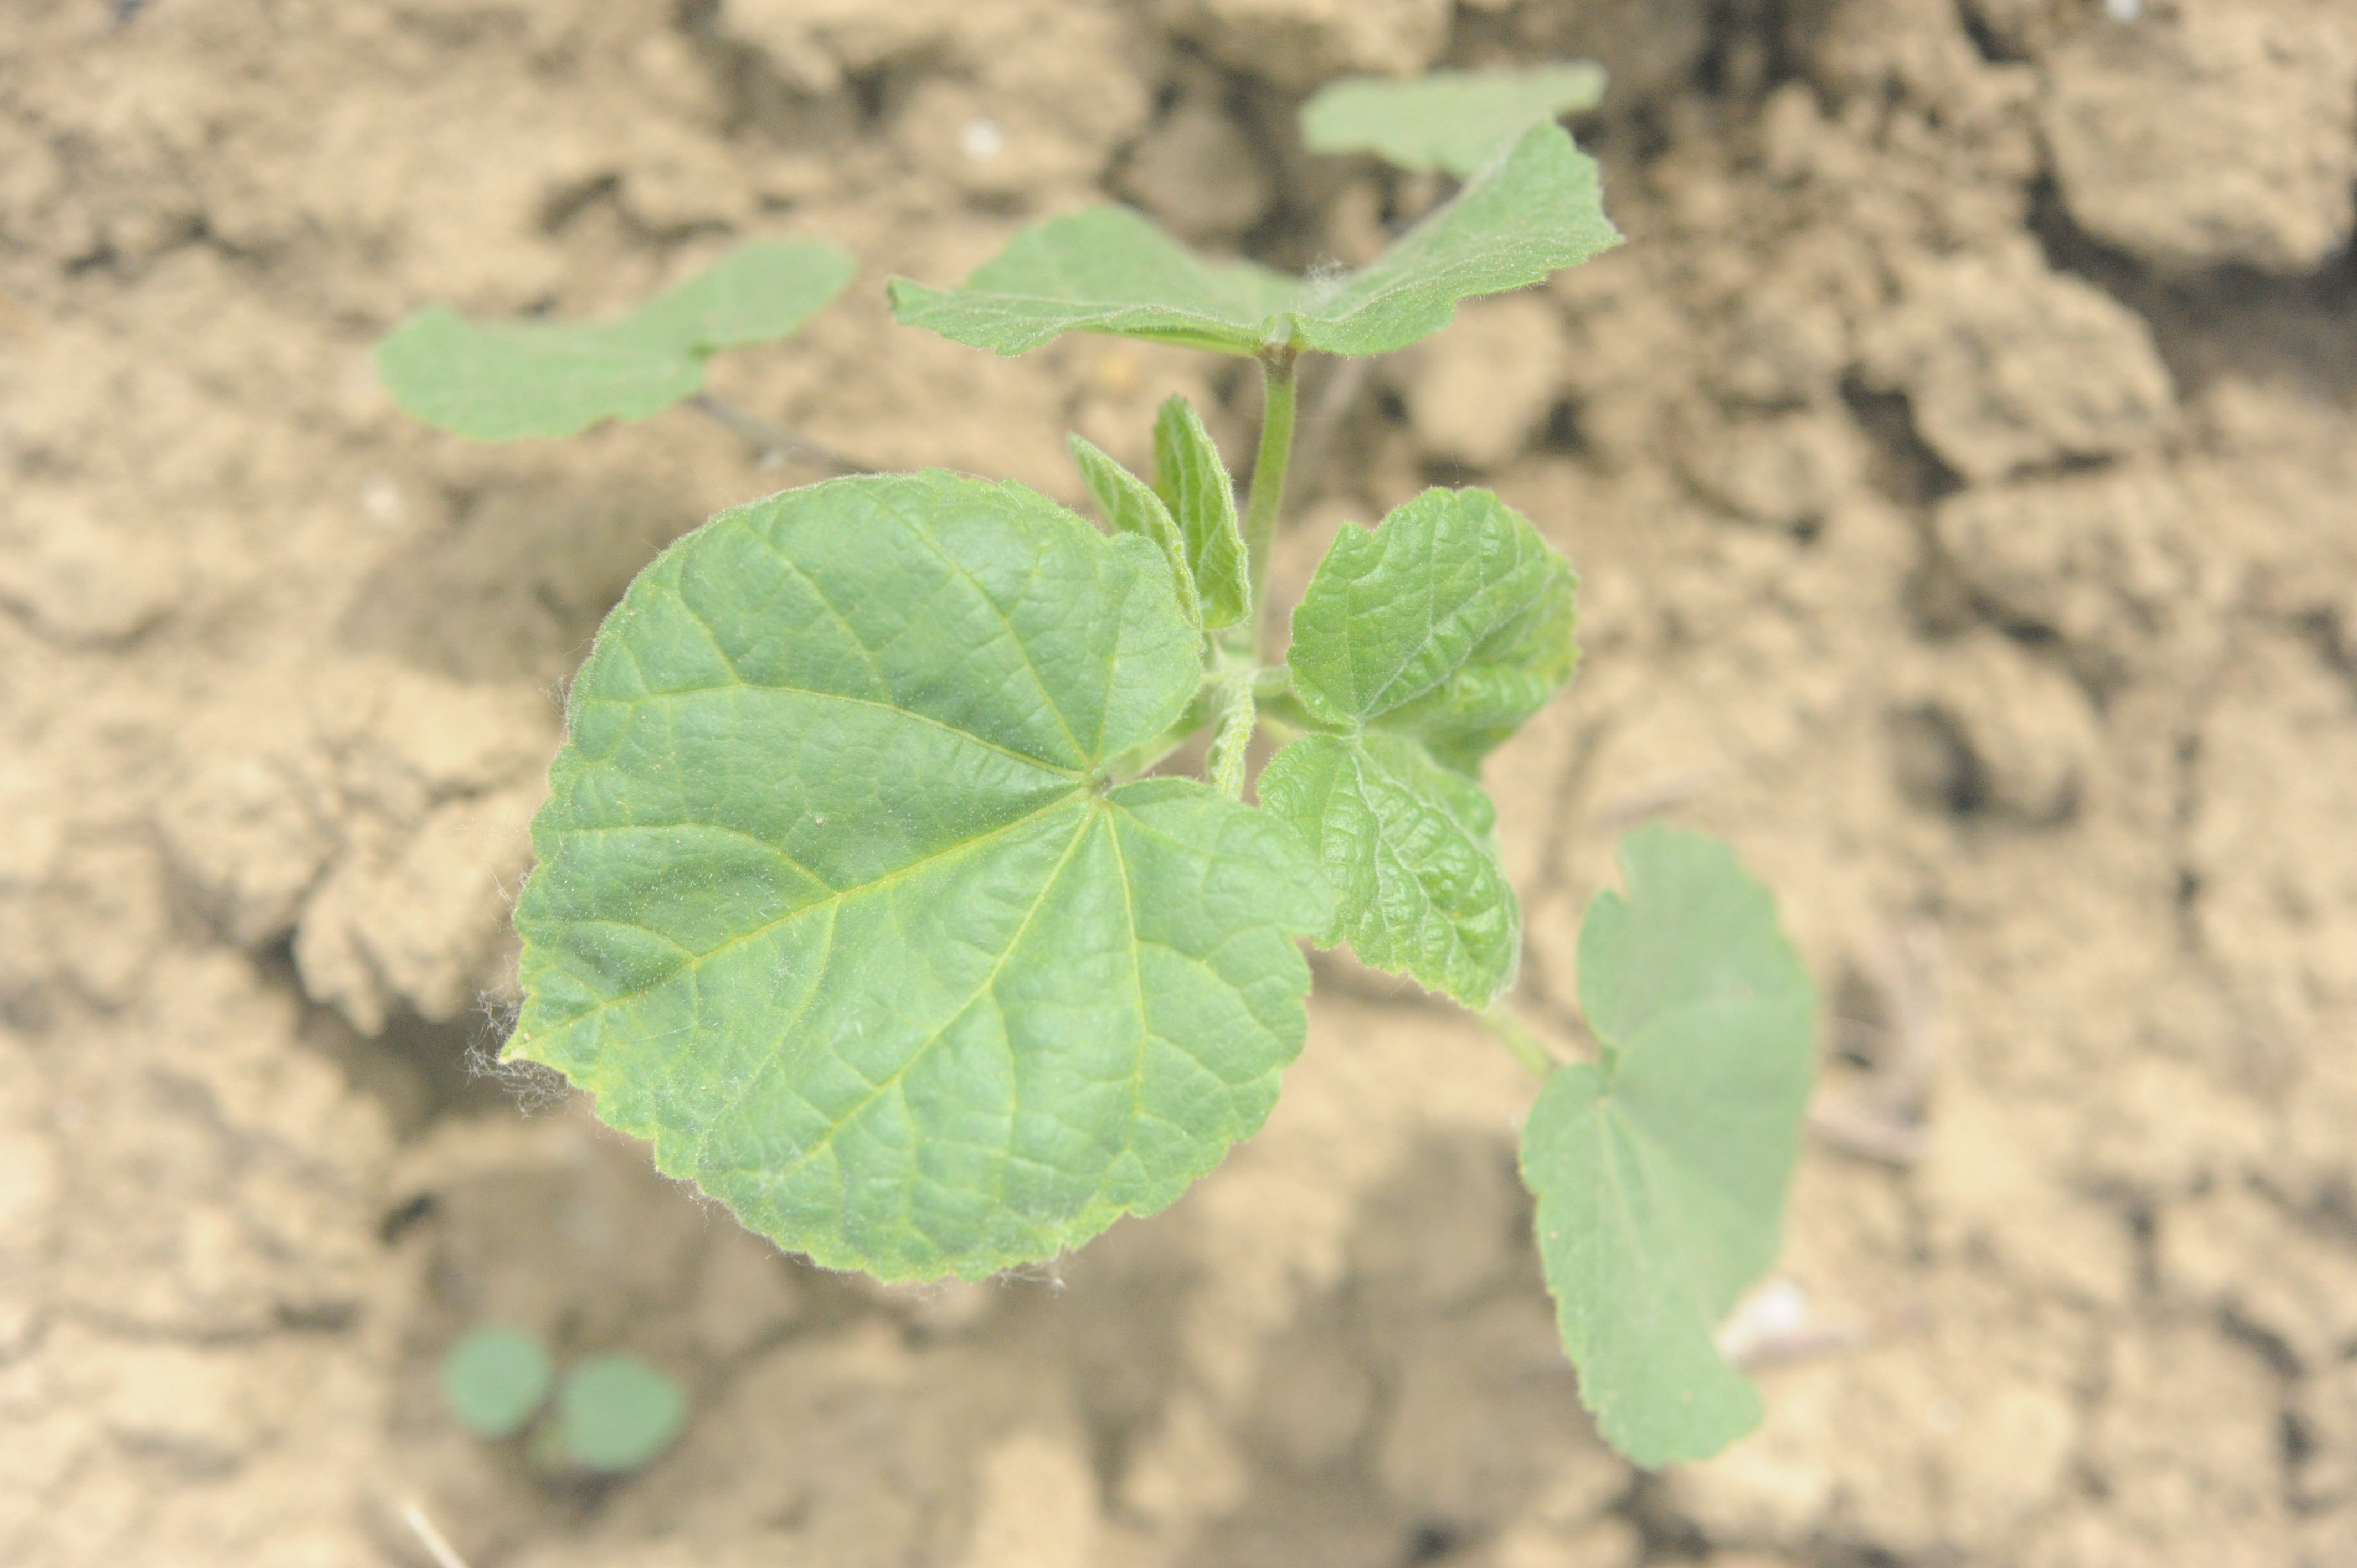
Label: velvet_leaf